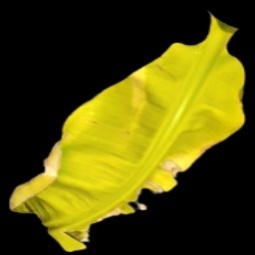
Label: Iron